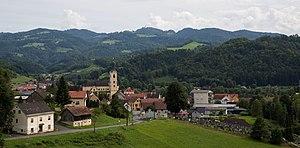
Leutschach est une ancienne commune autrichienne du district de Leibnitz en Styrie. Le 1ᵉʳ janvier 2015 les communes d'Eichberg-Trautenburg, Glanz an der Weinstraße, Leutschach et Schloßberg fusionnent pour former le bourg de Leutschach an der Weinstraße.